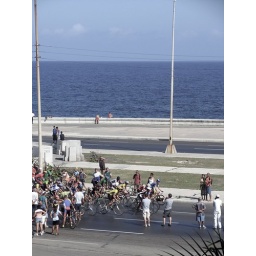
a bike race around the monument to the Maine